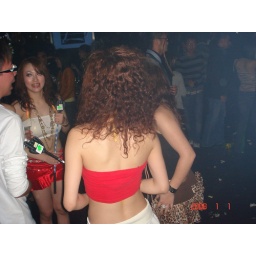
Spank-your-ass girl walking around spank asses.